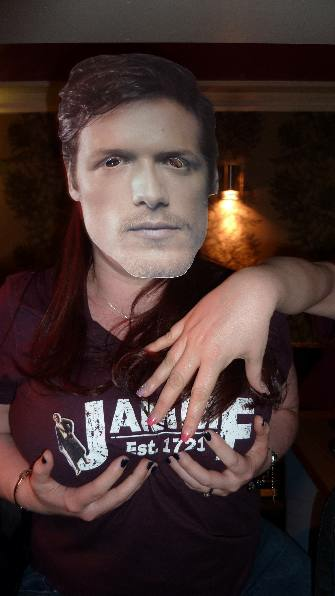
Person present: Yes